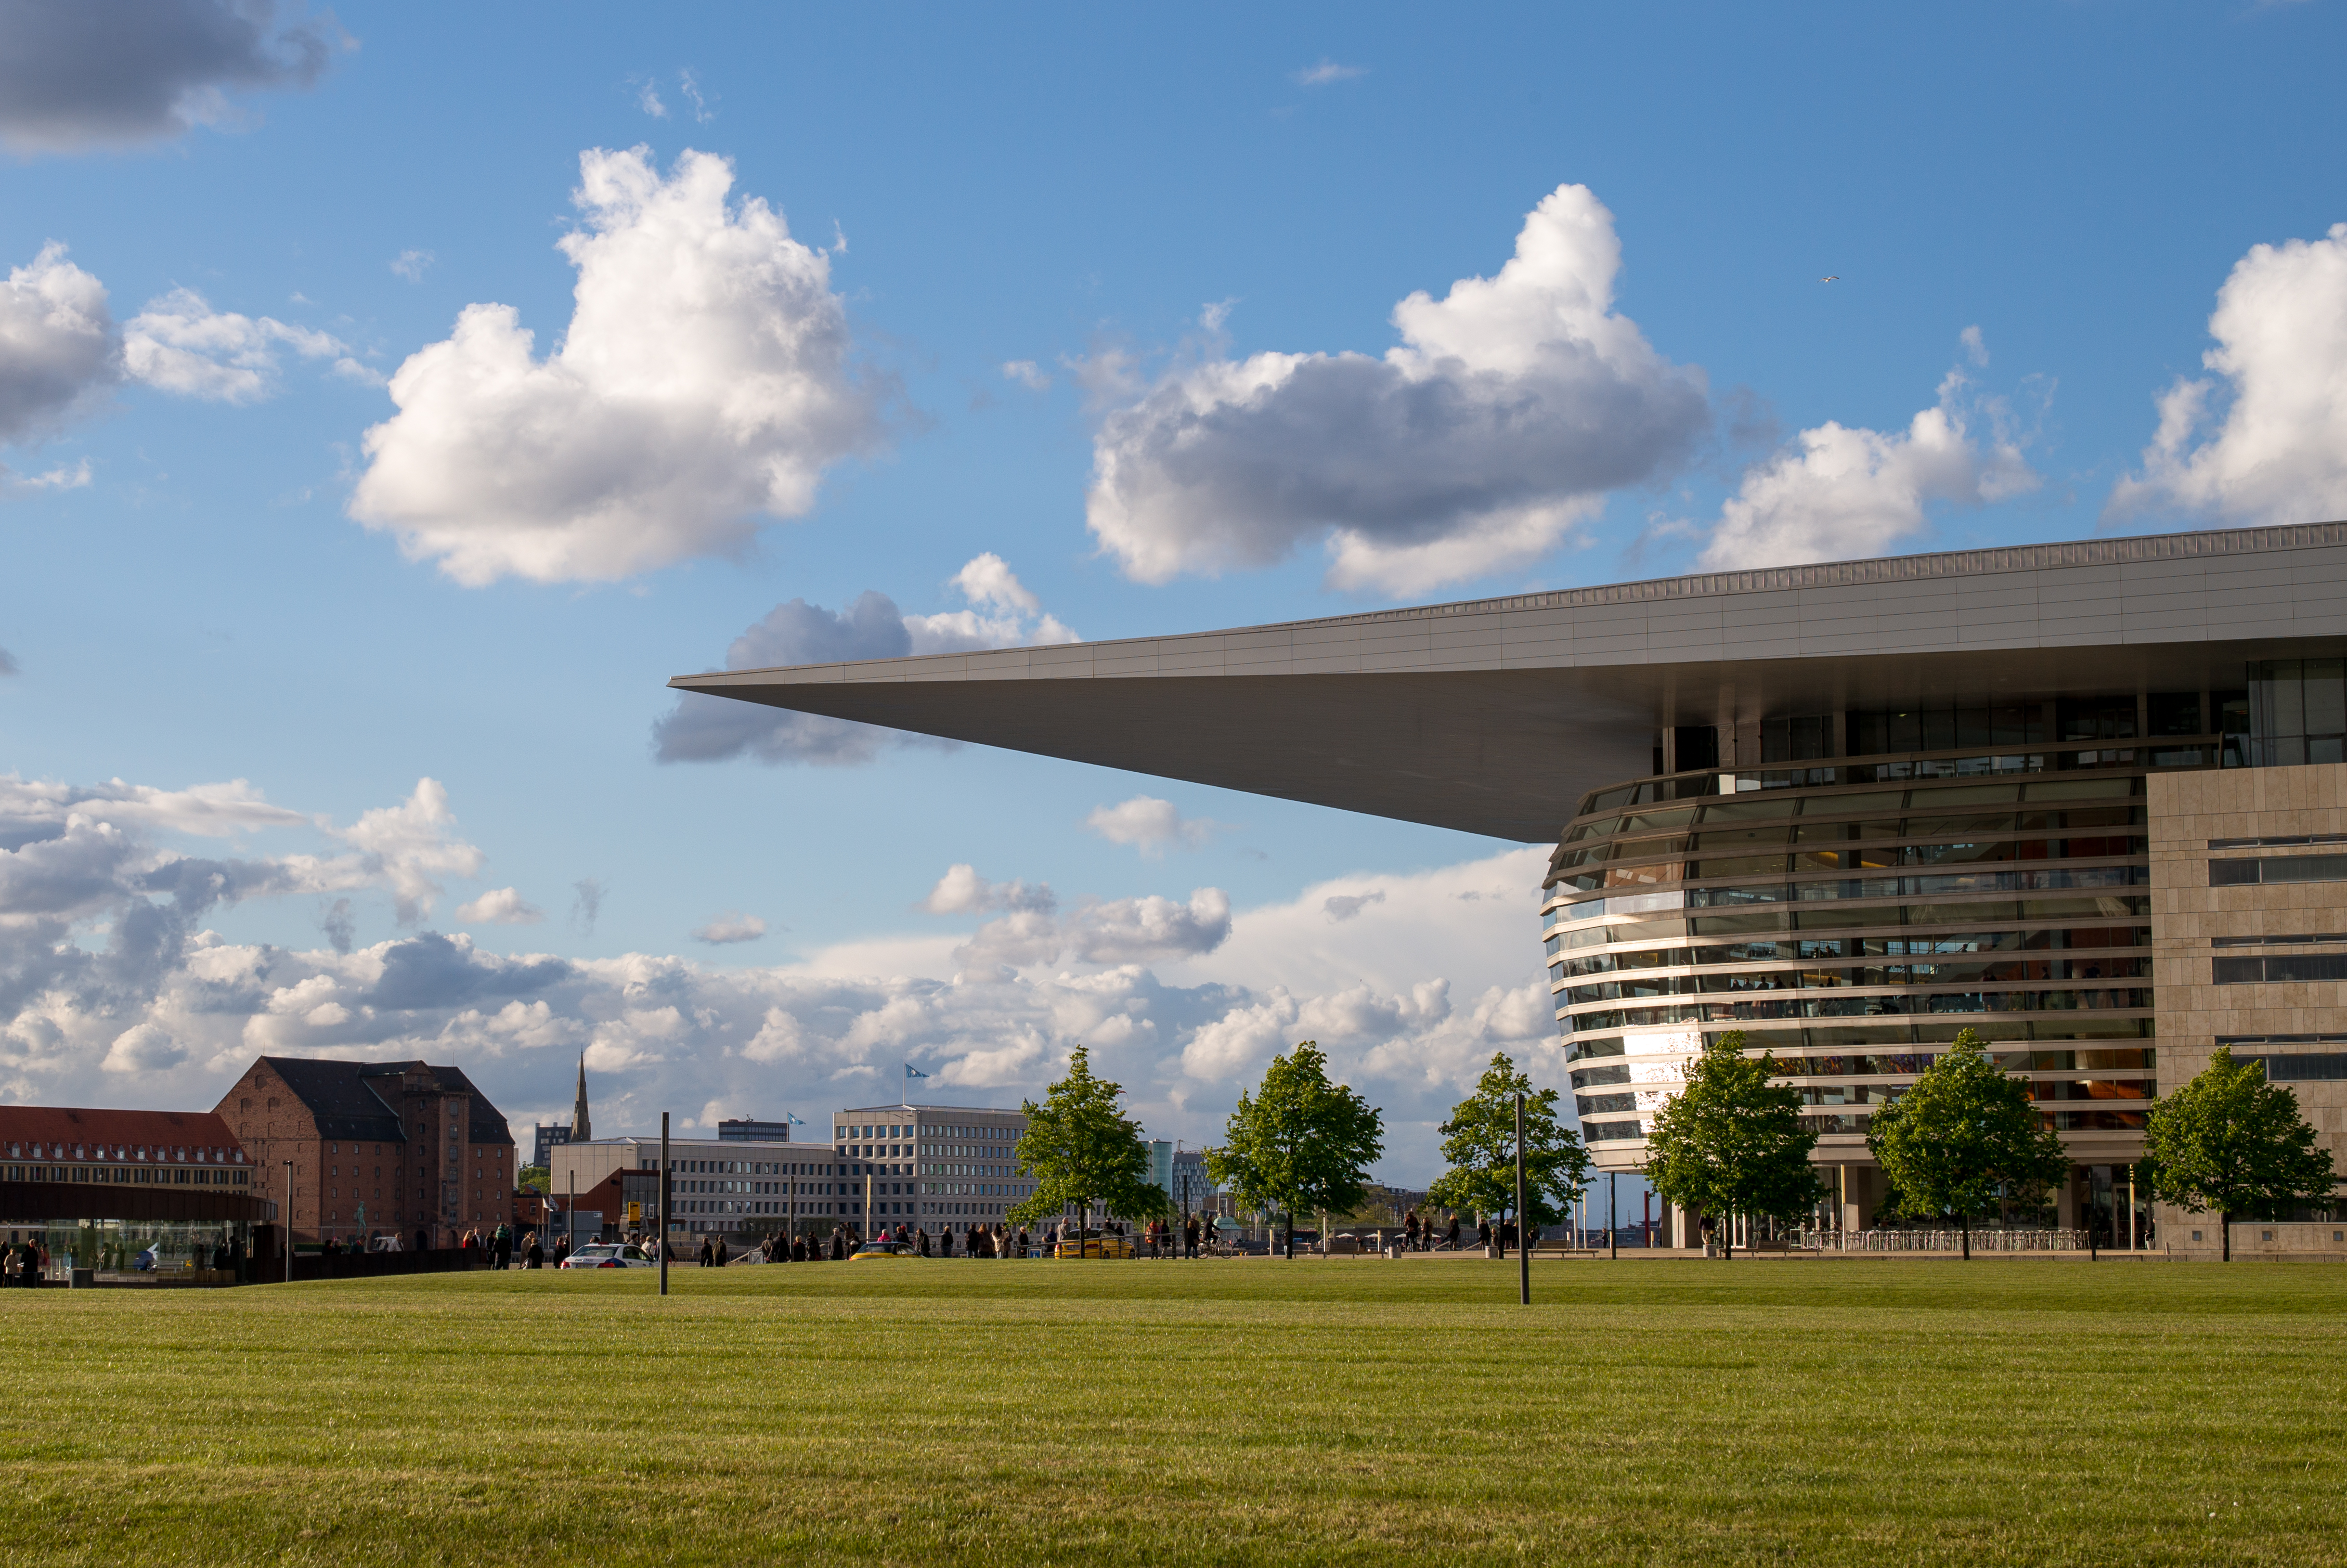
grass, cloud, architecture, structure, sky, sun, lawn, house, roof, building, city, urban, wall, cityscape, travel, aircraft, europe, aviation, opera, space, park, blue, modern, stadium, clouds, m, windows, public, denmark, copenhagen, 50, planning, leica, 240, summilux, operaen, rural area, atmosphere of earth, sport venue